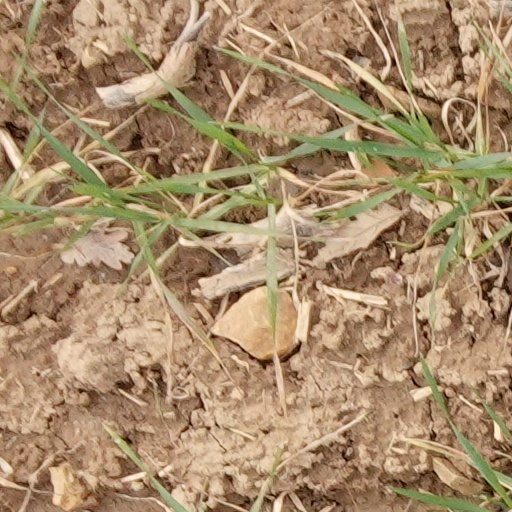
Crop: wheat